Children's Literature Association

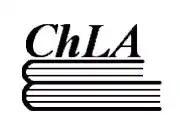
Logo of the Children's Literature Association

The Children's Literature Association (ChLA) is a non-profit association, based in the United States, of scholars, critics, professors, students, librarians, teachers, and institutions dedicated to studying children's literature. Begun in the 1970s to generate interest in children's literature as an academic discipline and to provide a place for those studying children's literature to share ideas, the association sponsors an annual conference, two scholarly journals, and a series of awards. The association has also published a series of essays, "Touchstones," attempting to establish a canon of children's literature.